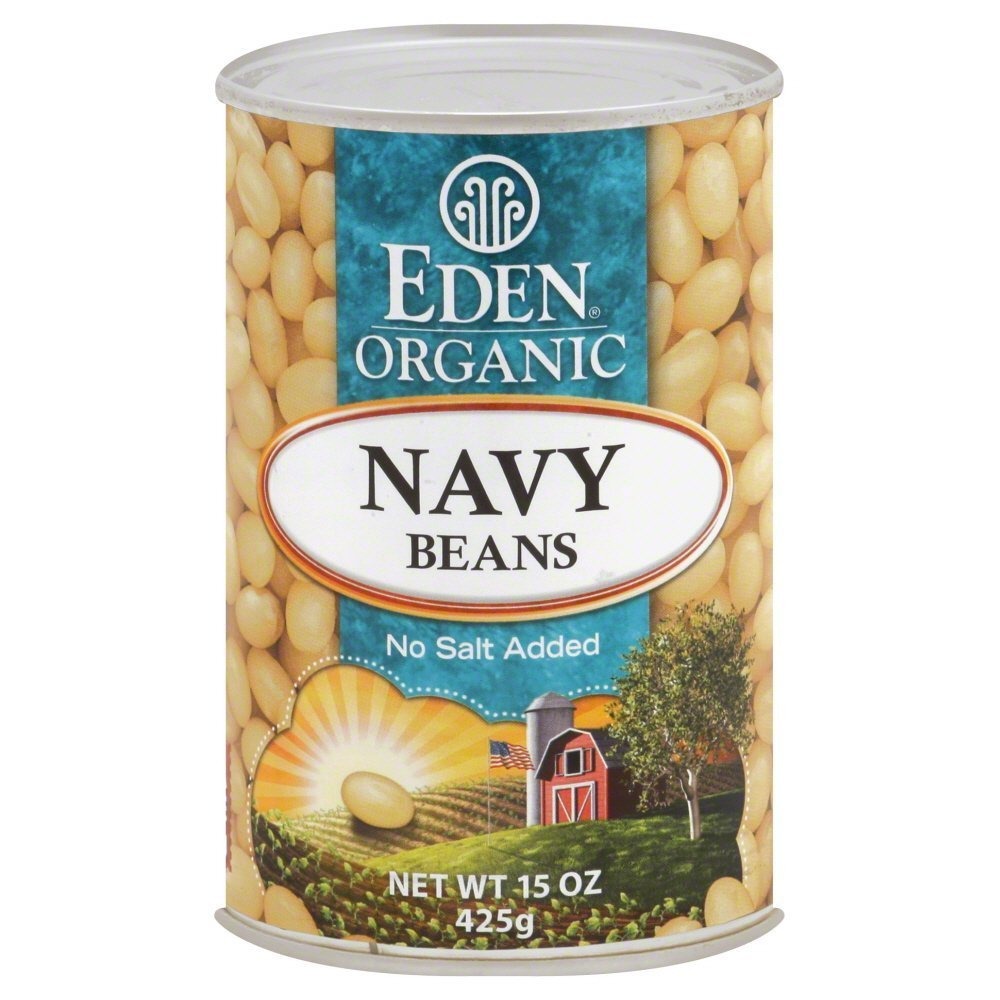
Item Name: Eden Beans Navy Organic 15.0 OZ(Pack of 4)
Bullet Point 1: Eden
Bullet Point 2: No salt added
Bullet Point 3: Butritious food
Bullet Point 4: Bisphenol-A free can lining
Value: 60.0
Unit: Fl Oz

Price: 20.87